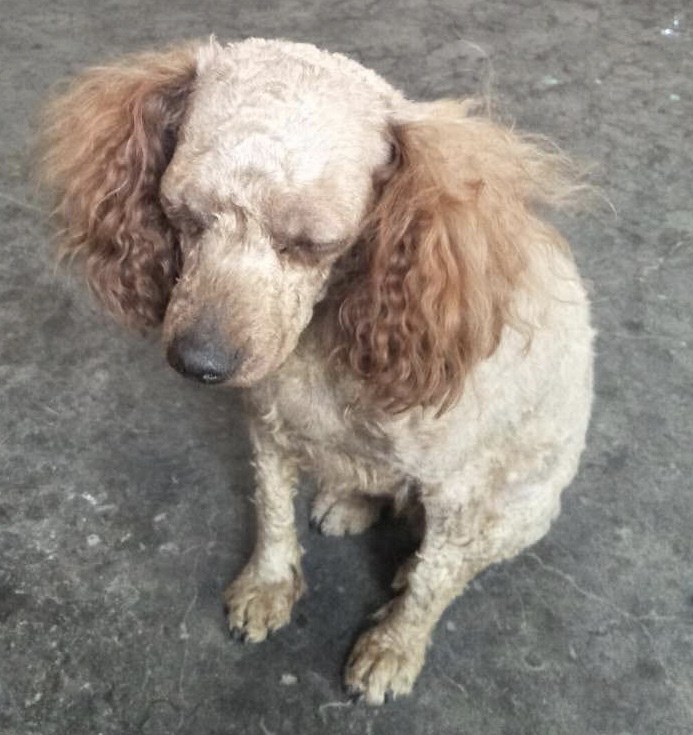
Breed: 7449-n000128-teddy